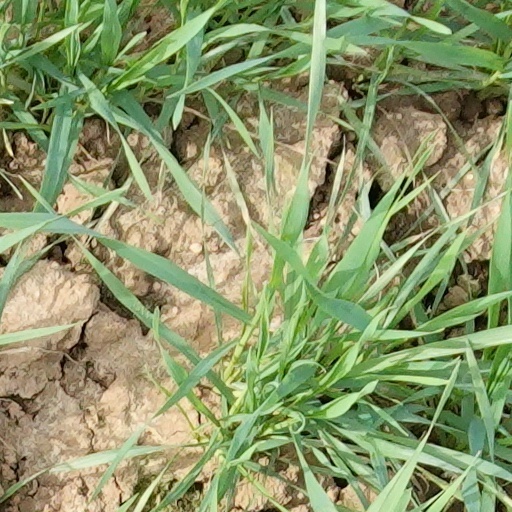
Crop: wheat